Brenva Glacier

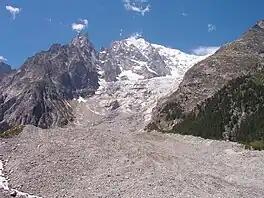
View up the Brenva Glacier in July 2004, showing lower section completely covered with rock debris

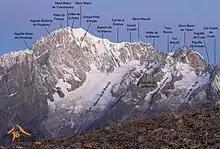
Mont Blanc - South-East side

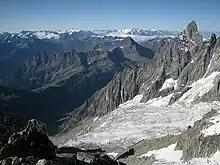
Brenva Glacier with Aiguille Noire de Peuterey (right). Viewed from the Tour Ronde, July 2011.

On 18 January 1997 a major rockfall occurred at around which initiated an enormous avalanche that travelled horizontally, descending over into the floor of Val Veny. It killed two skiers and built a -high dam of snow and ice which temporarily blocked the Dora Baltea river, whilst the air blast destroyed mature forest trees and buildings on the opposite side of the valley. The total volume of rock, snow and ice was estimated at four million cubic metres. Further investigation suggested that the avalanche was not caused directly by the rockfall, but through seismic shock causing seracs to collapse which, in turn, then initiated the snow and ice avalanche. The rock avalanche itself has been described as a classic example of a sturzstrom.